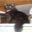
Label: cat